Macy's Recordings

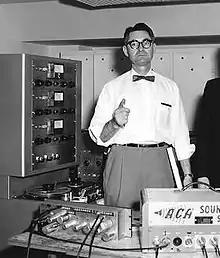
Bill Holford at ACA Studios, early 1960s

These artists would go on to record other songs for Macy. Macy's didn't fare well in the marketplace despite the quality of their music. They were competing against other Houston brands such as Duke-Peacock, D Records, Starday, Freedom, Sittin' In With and Gold Star. By June 1951, many of their signature artists moved to Modern Records and Aladdin Records ending the Macy's label production. The catalog is currently owned by Fivepin Music based in Toronto.